Phrases from The Hitchhiker's Guide to the Galaxy

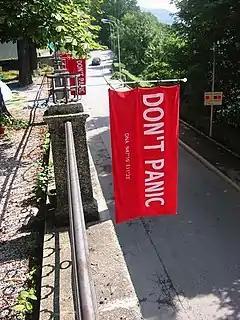
Towels in Innsbruck with the words "DON'T PANIC" on Towel Day

Within the "Hitchhiker's Guide to the Galaxy" universe, towels are regarded as indispensable equipment for experienced travellers, since they can be put to a wide variety of uses. Consequently, a person who can quickly adapt to virtually any new situation is said to know where their towel is. The logic behind this statement is presented in chapter 3 of the first novel in the series thusly: